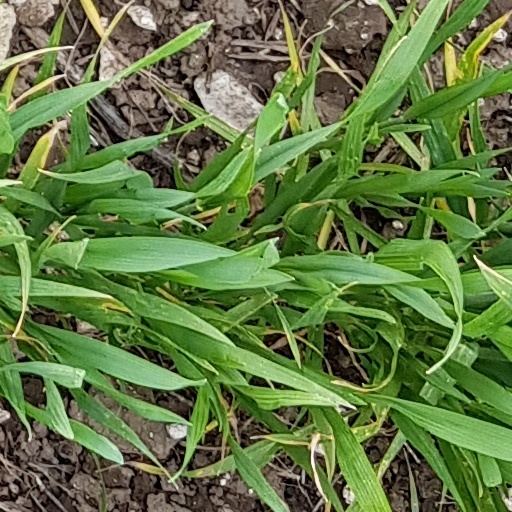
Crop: wheat